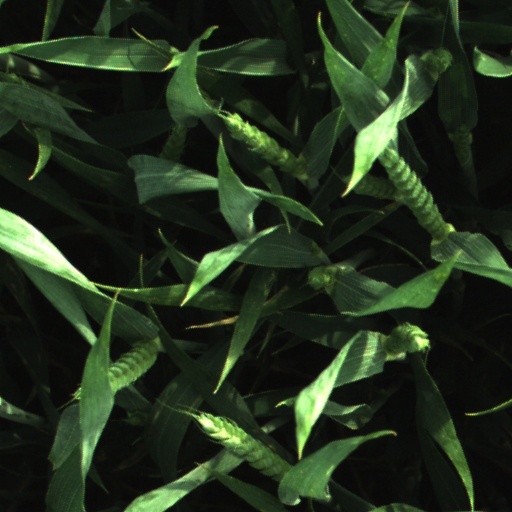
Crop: wheat